She'll Follow You Anywhere

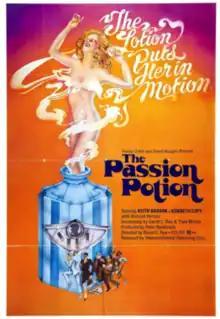
Theatrical release poster (US)

She'll Follow You Anywhere, released in the United States as Passion Potion, is a 1971 British comedy film directed by David C. Rea and starring Kenneth Cope, Keith Barron and Richard Vernon. Two chemists working in a lab of a big corporation accidentally stumble across a love potion while working to create a new aftershave.